Macro Manuscript

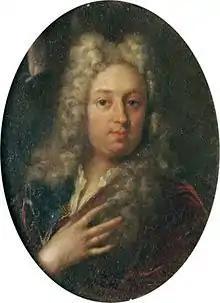
Early-18th-century antiquarian Cox Macro collected the plays and bound them together as one manuscript (portrait by Frans van Mieris the Younger, now at Norwich Castle Museum)

Although the manuscript is now considered a single artifact, its three plays were composed as separate manuscripts. Along with certain place names scattered throughout the plays, the particular dialects in which the three are written suggest that they originated in the East Midlands or East Anglia, particularly around Norfolk and Suffolk. The monk Thomas Hyngman transcribed "Mankind" and "Wisdom" between 1460 and 1475. Along with "The Castle of Perseverance", Hyngman's "Mankind" and "Wisdom" were acquired by the Reverend Cox Macro of Bury St Edmunds, Suffolk in the early 18th century. Macro bound them together somewhat arbitrarily, along with three other non-dramatic manuscripts. Early 19th-century owner Henry Gurney separated "The Castle", "Wisdom", and "Mankind" from the other manuscripts and bound them together as a collection in a separate volume. In August of 1936, Joseph Quincy Adams, the Director of the Folger Shakespeare Library, purchased this manuscript from the antiquarian firm Bernard Quaritch for £1,125 (approximately $5,625). The manuscripts had been purchased by Quaritch earlier in 1936 at a Sotheby's auction on March 30 for £440.